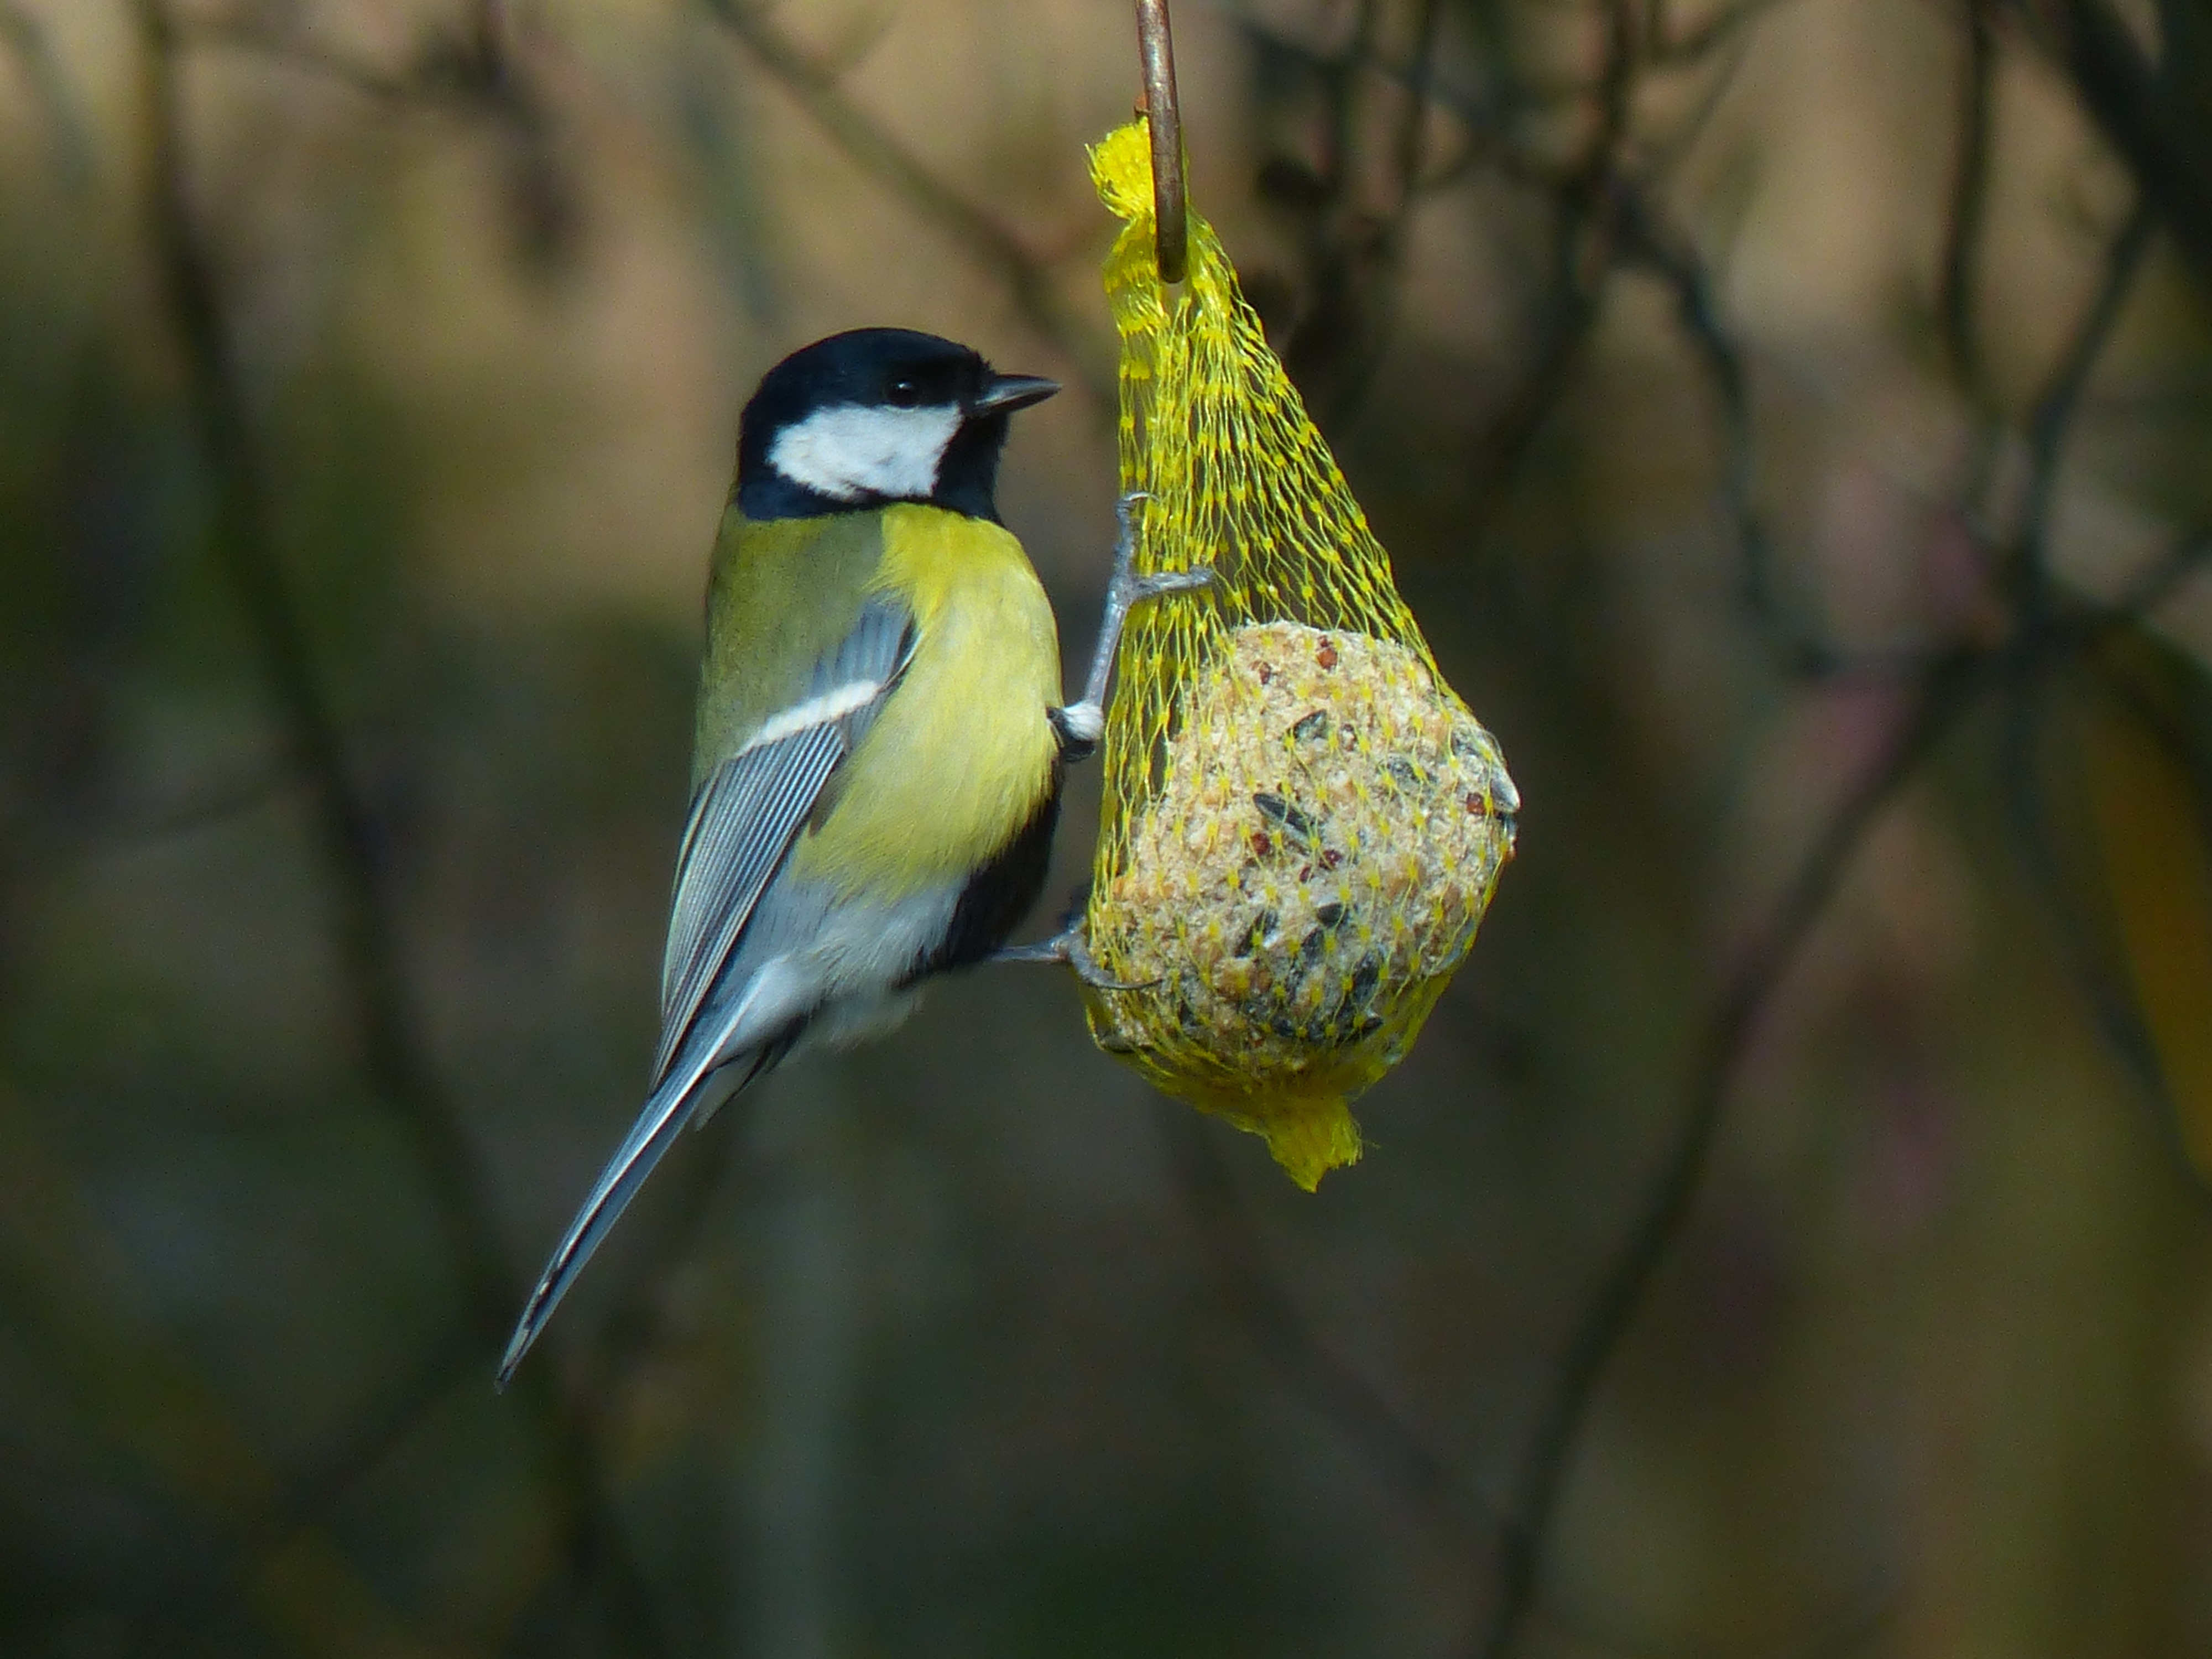
nature, branch, winter, bird, animal, wildlife, feed, food, green, beak, yellow, eat, fauna, bird seed, peck, close up, songbird, vertebrate, hang, tit, network, chickadee, macro photography, passeri, parus major, depend, claws out, sparrow bird, fat balls, paridae, perching bird